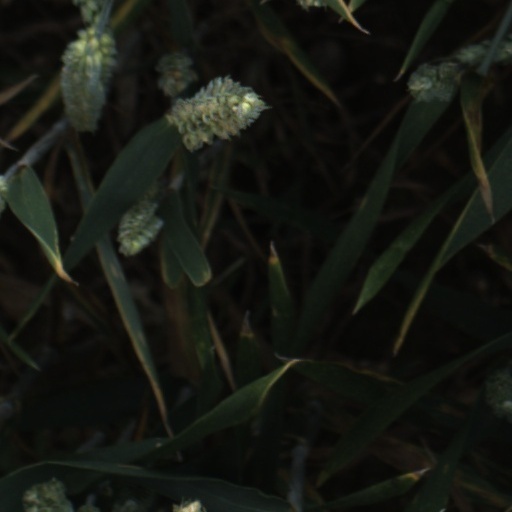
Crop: wheat